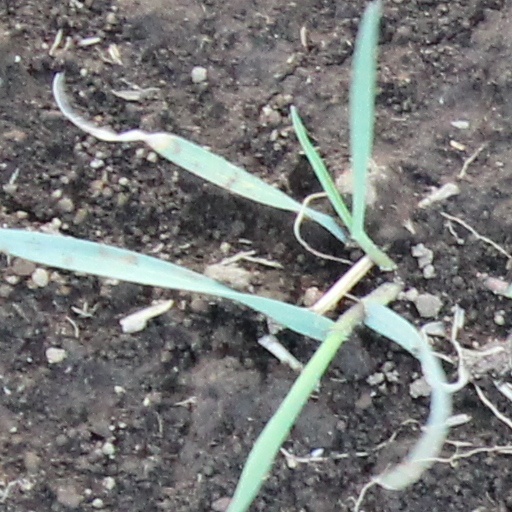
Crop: wheat